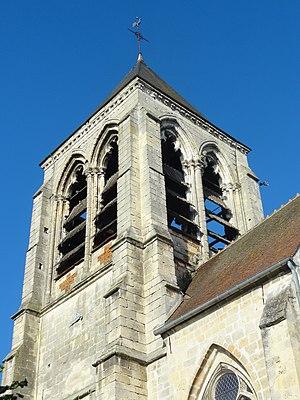
Clocher.
L'église Saint-Martin est une église catholique paroissiale située à Bailleval, en France. Le village est attesté dès le VIIᵉ siècle, et l'église romane actuelle succède sans doute à un édifice plus ancien. Elle est dédiée à saint Martin de Tours. Sa partie la plus ancienne est la seconde travée du chœur, et date des années 1120. Elle possède l'une des voûtes d'ogives les plus anciennes du département, et l'extérieur se signale en outre par sa décoration soignée et inhabituelle. La première travée du chœur date des années 1140, et est également voûtée d'ogives dès l'origine, mais plus sobre à l'extérieur. La grande nef non voûtée ne devrait, en toute logique, pas être antérieure. L'on note l'absence de clocher au-dessus de la première travée du chœur, contrairement à la règle au XIIᵉ siècle et au XIIIᵉ siècle dans le Beauvaisis : il devait donc y avoir un clocher roman à l'emplacement du clocher gothique du milieu du XIIIᵉ siècle, précédé par une petite nef à l'emplacement du bas-côté édifié également au XIIIᵉ siècle, ou quelque temps après.